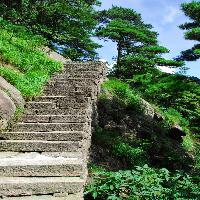
Weather: sun or clear